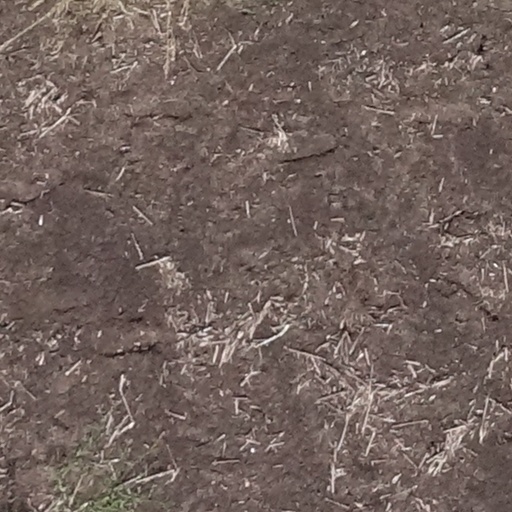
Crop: sorghum